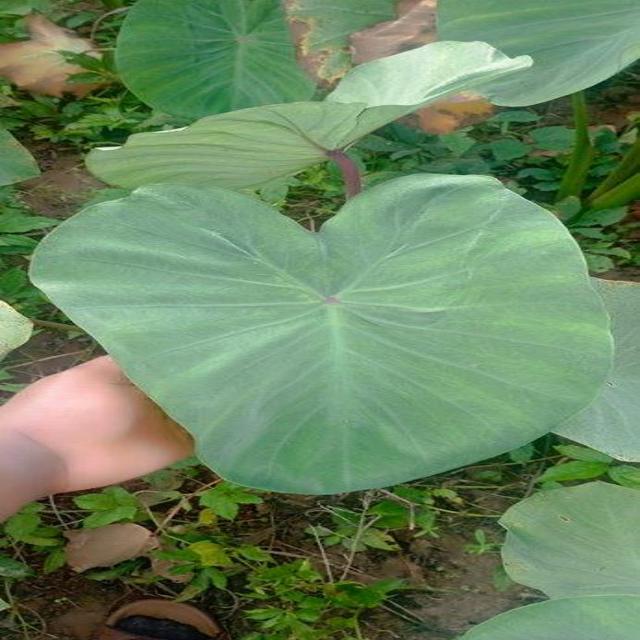
Label: Healthy